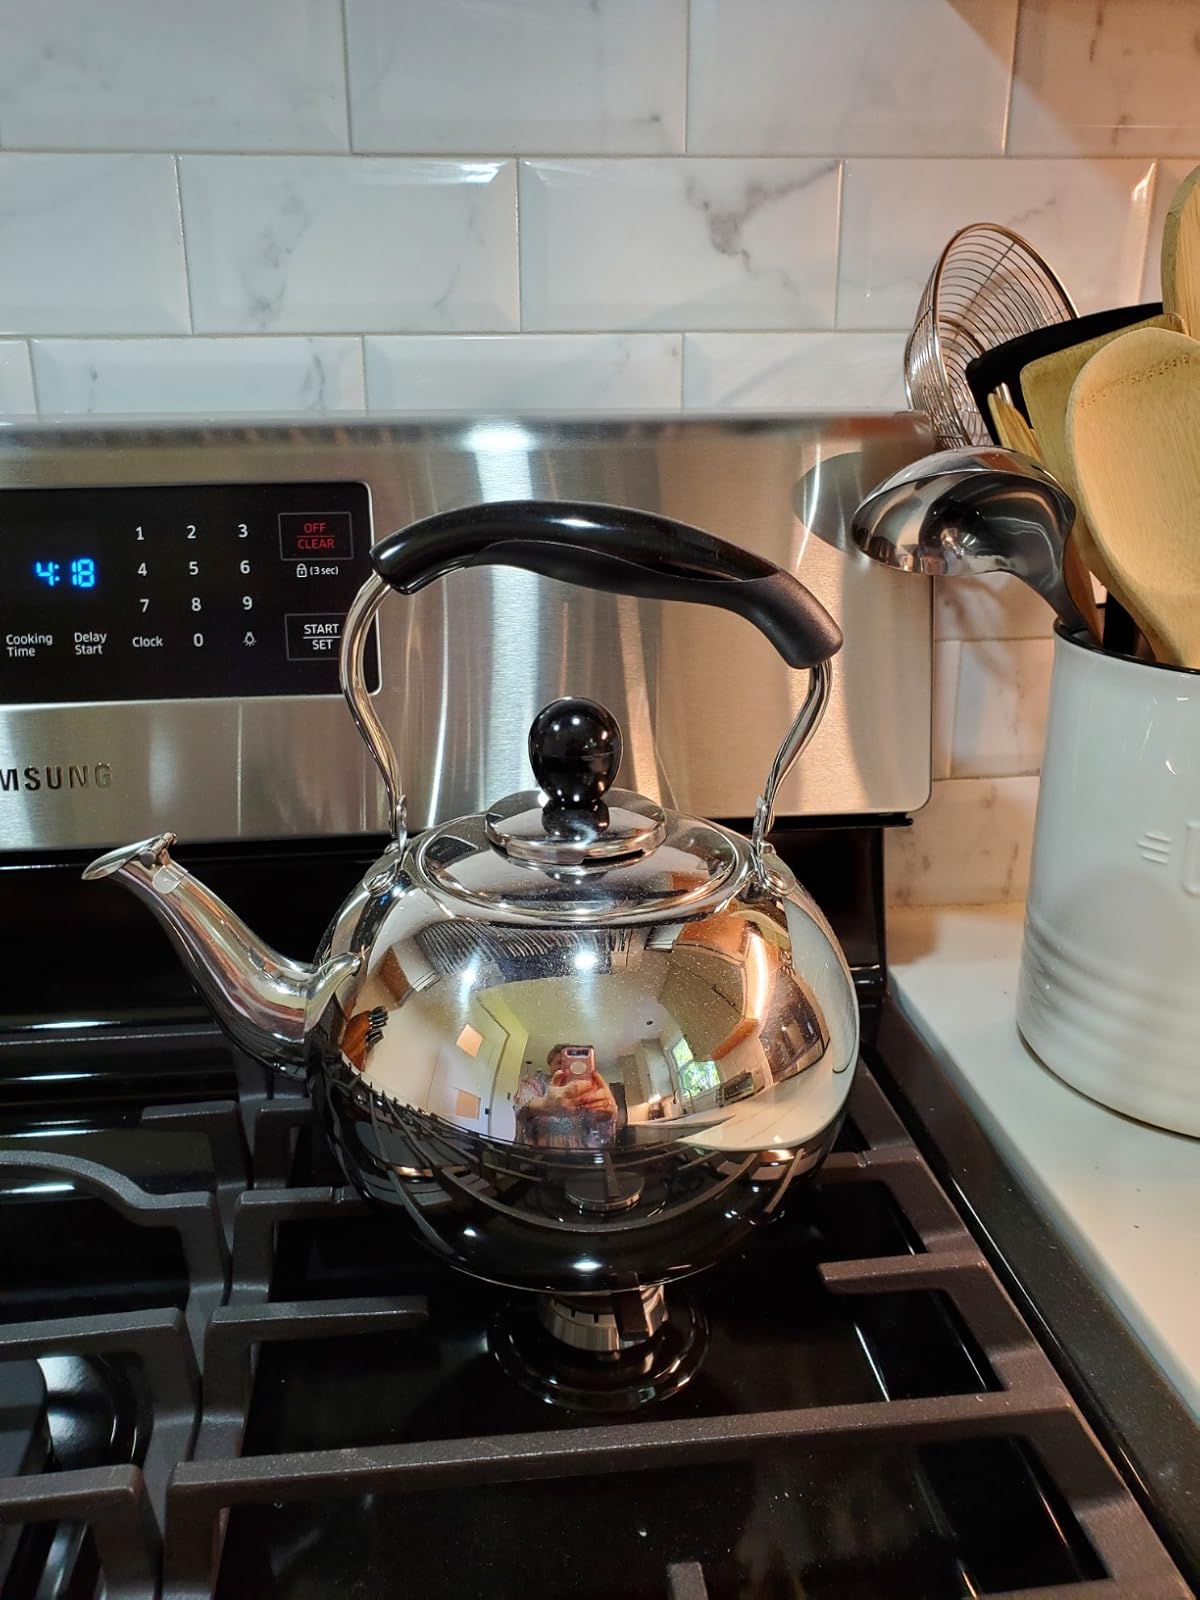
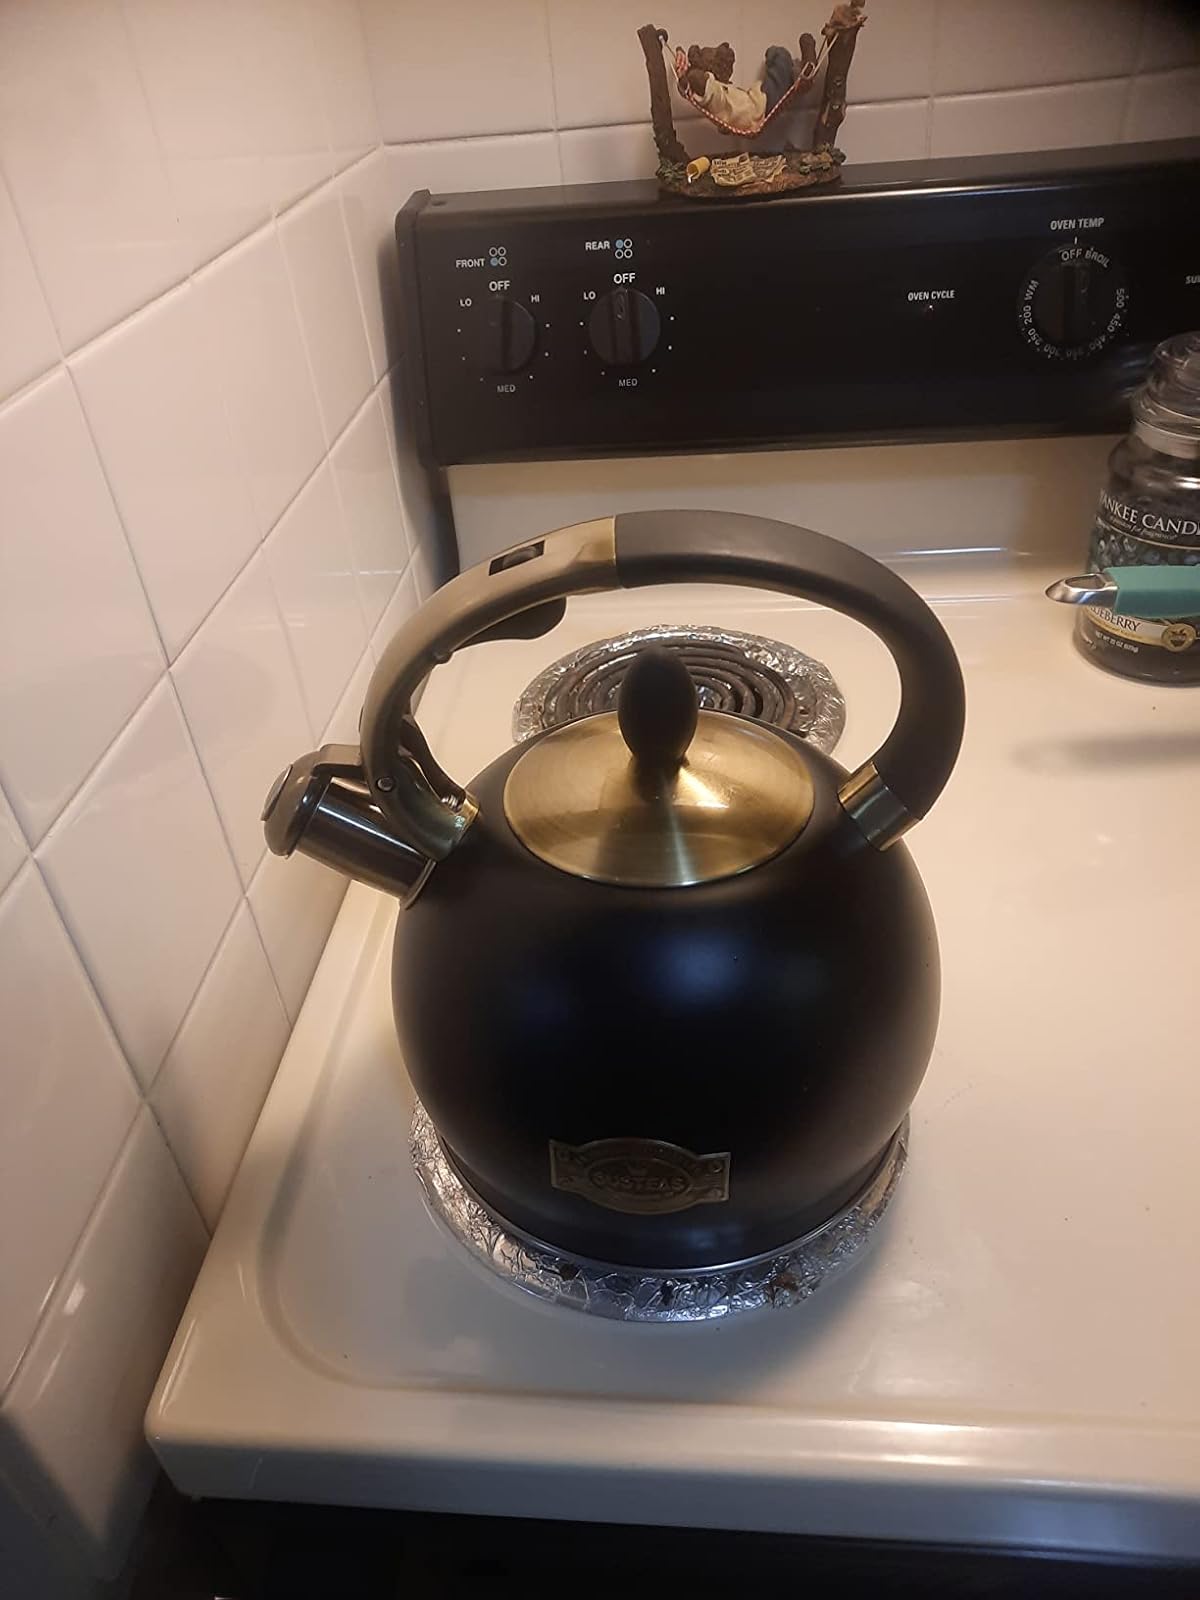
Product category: items_kettle
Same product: no